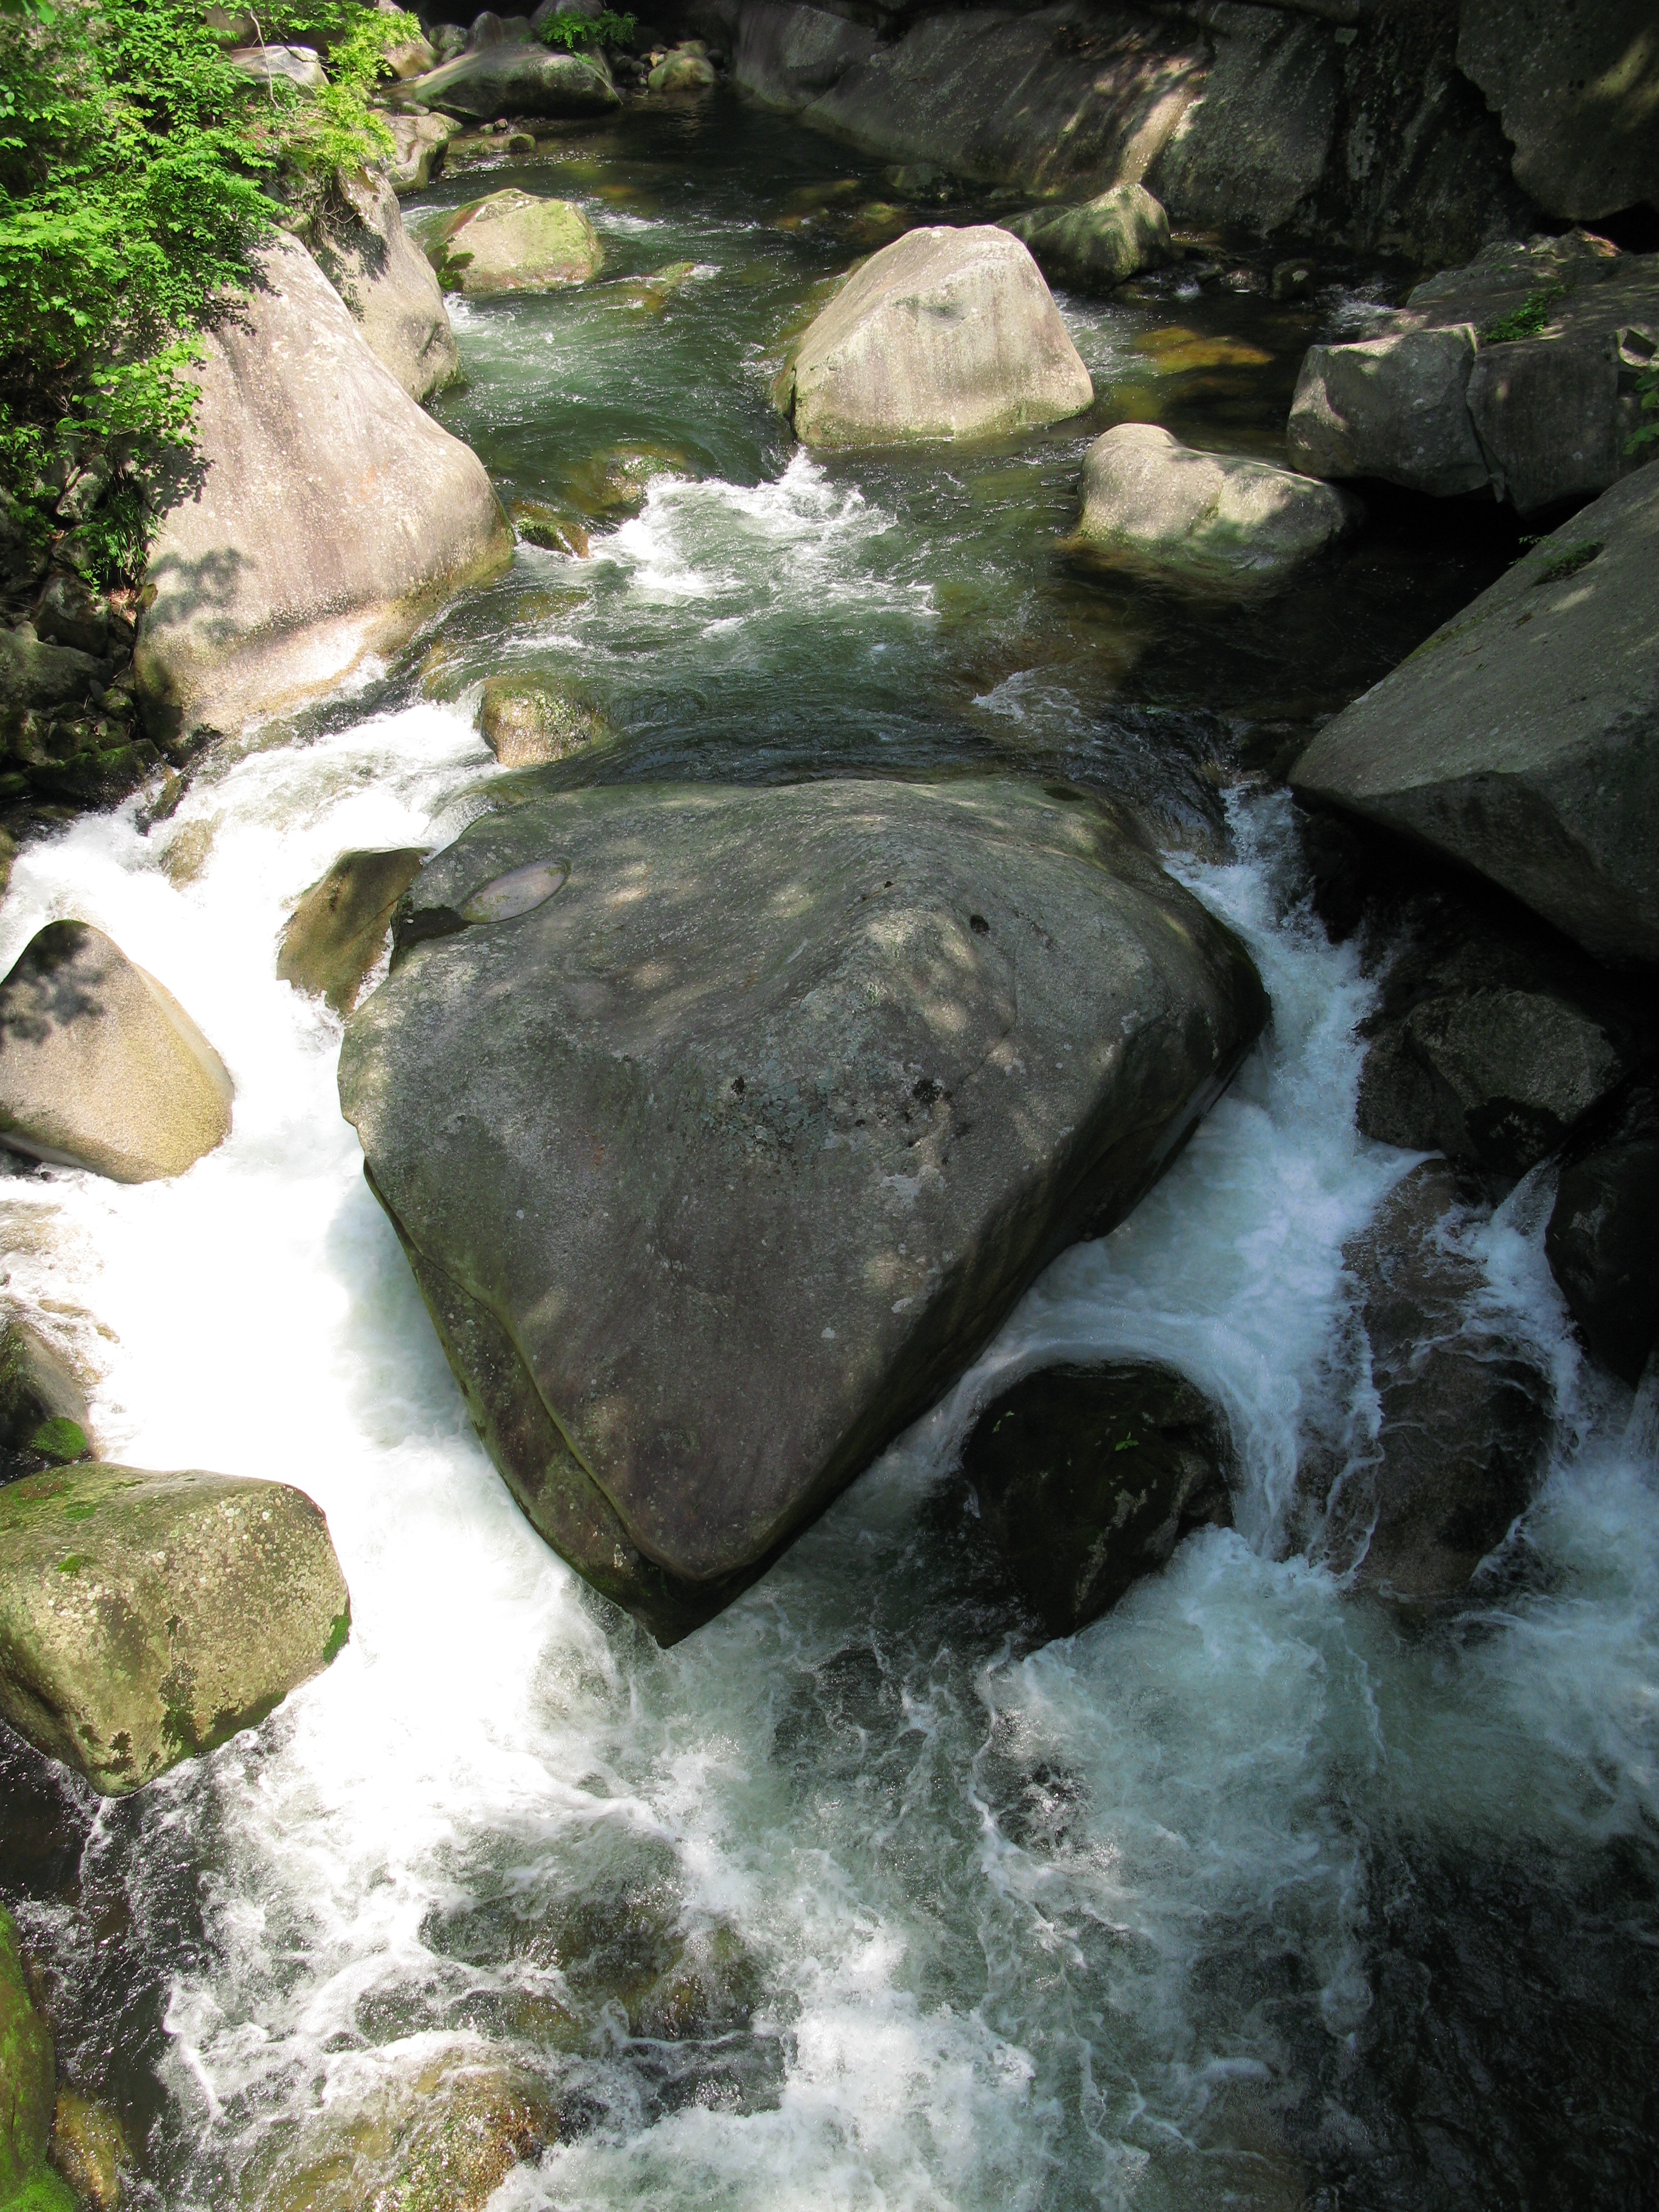
water, rock, waterfall, river, stream, high, rapid, body of water, hires, water feature, watercourse, hi, res, g7